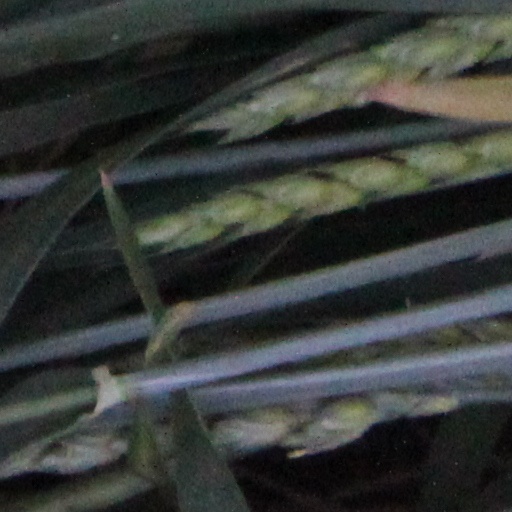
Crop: wheat